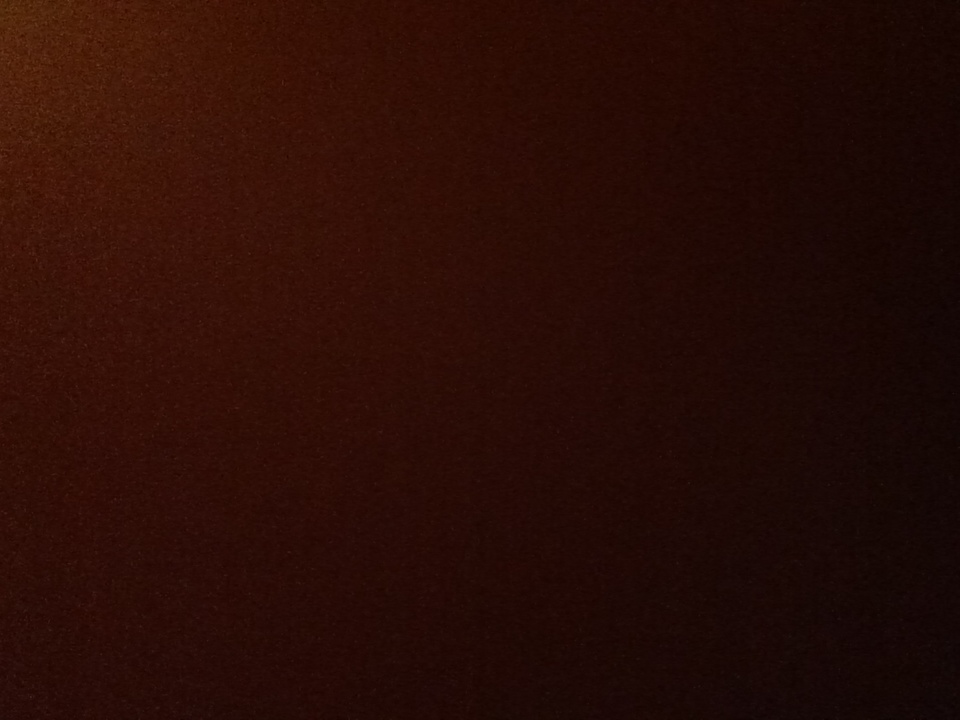Question: what is this?
Answer: unanswerable